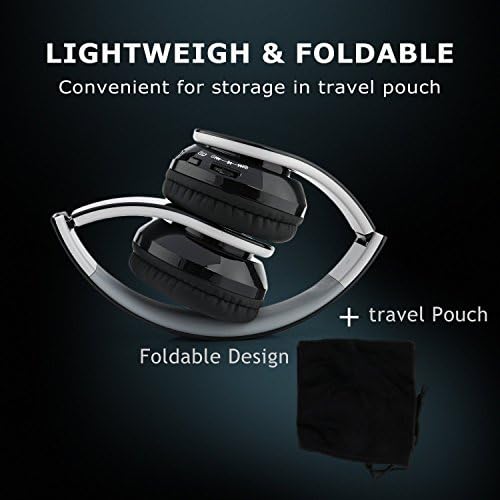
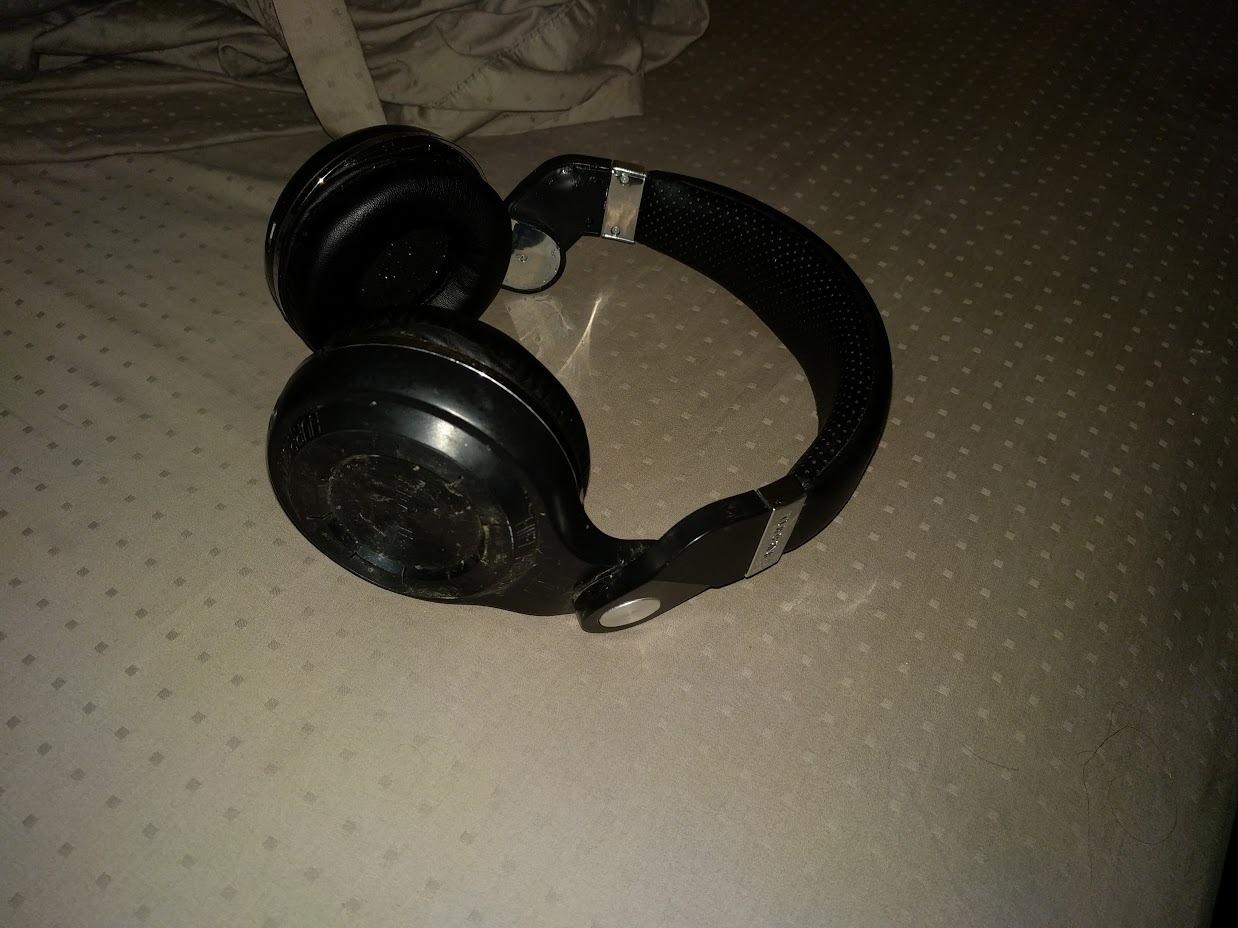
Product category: headphones
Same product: no